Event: Nepal Earthquake
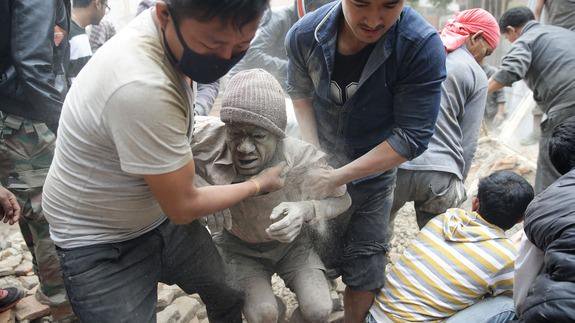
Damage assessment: damage